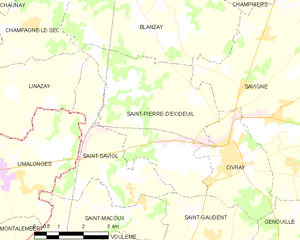
Carte des communes françaises Saint-Pierre-d'Exideuil